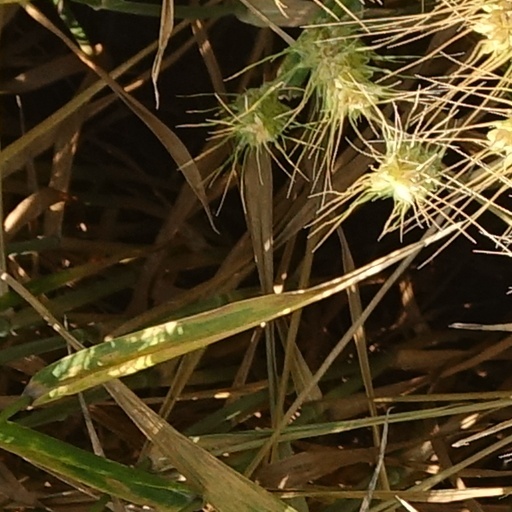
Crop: wheat